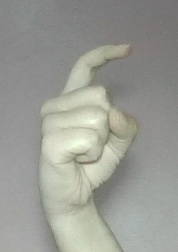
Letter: ra